United States Air Forces in Europe – Air Forces Africa

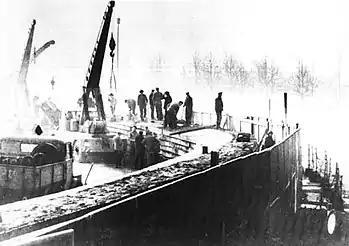
East German construction workers building the Berlin Wall, 20 November 1961.

The 1961 Berlin Crisis became USAFE's first test of what was known as a "Flexible Response" strategy. In the spring of 1961, Soviet Premier Nikita Khrushchev decided that the Soviet Union would sign a peace treaty with the East German government. In effect the German Democratic Republic would control the Russian zone of Berlin and could end joint occupation of the city. This action was a clear violation of the Potsdam Agreement of 1945.